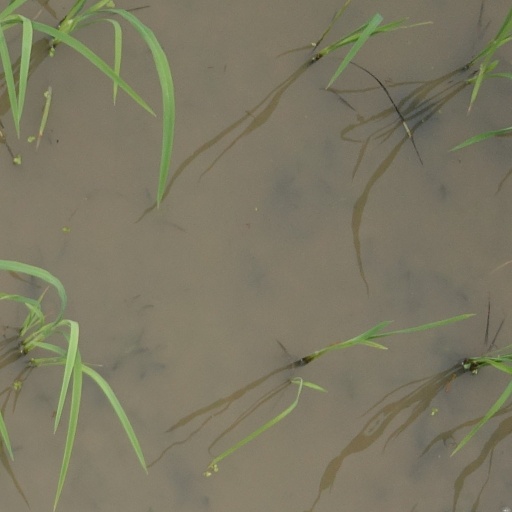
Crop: rice